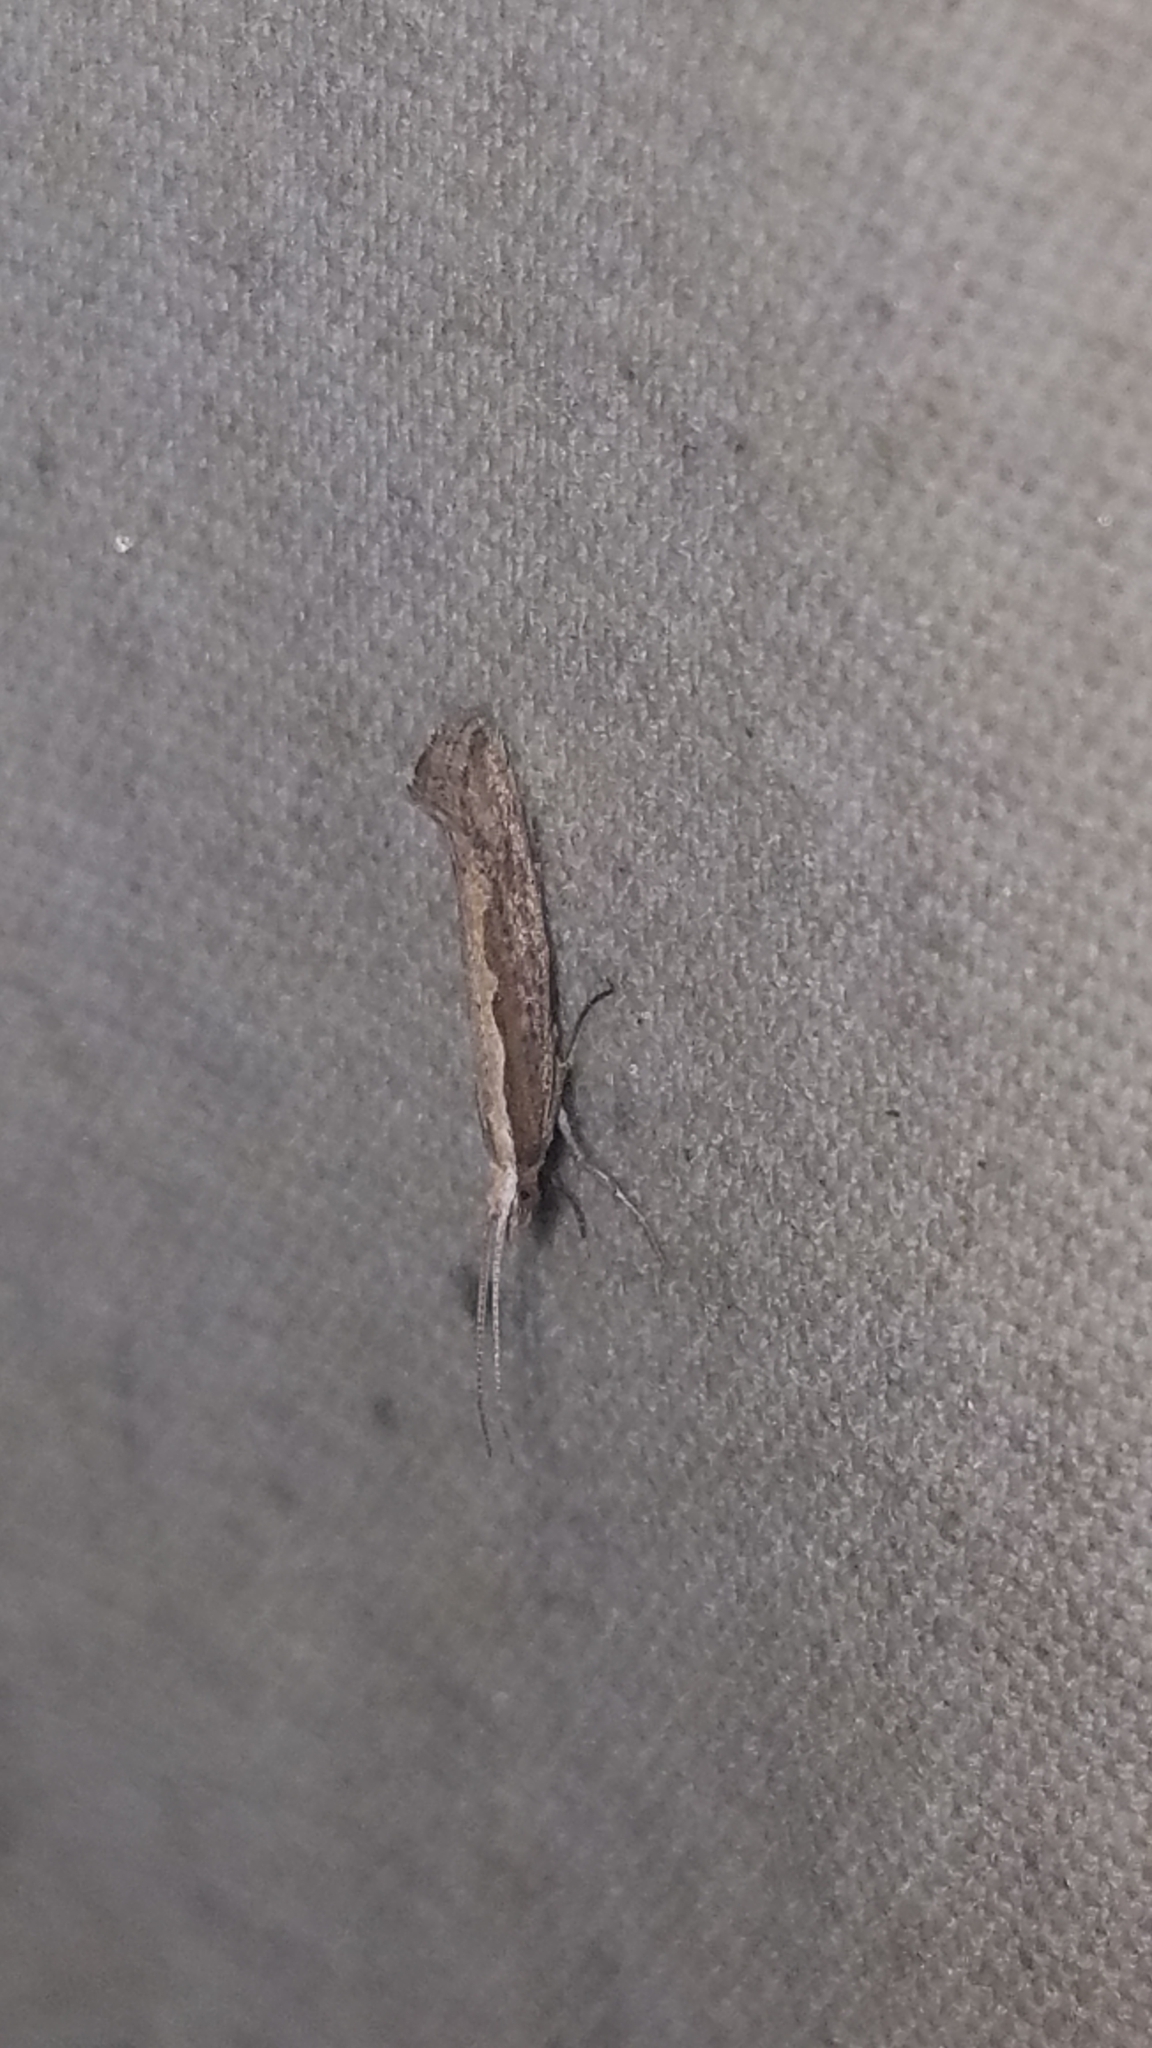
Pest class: diamondback_moth